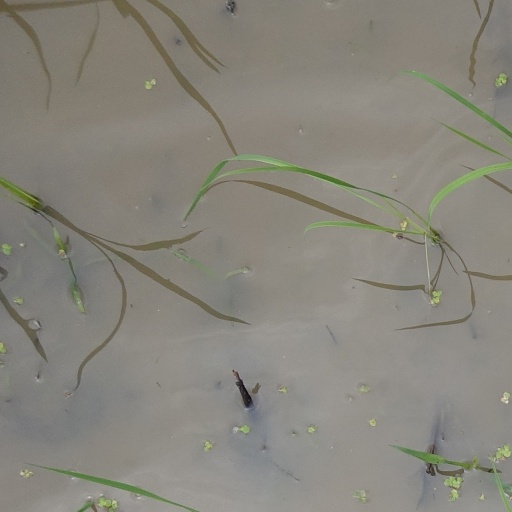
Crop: rice